Shlach

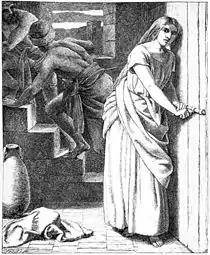
Rahab Receives and Conceals the Spies (19th-century illustration by Frederick Richard Pickersgill)

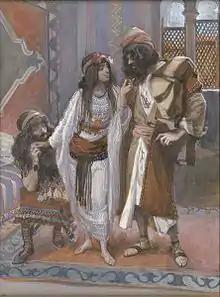
The Harlot of Jericho and the Two Spies (watercolor circa 1896–1902 by James Tissot)

Joshua secretly dispatched two spies from Shittim, instructing them to view the land and Jericho, and they went to the house of a harlot named Rahab. That night, the king of Jericho received word that Israelite men had come to search out the land, and the king sent a demand to Rahab to deliver the men who had come to her house. But Rahab hid the men among stalks of flax on her roof, saying that when it was dark the men had left, and she did not know where they went. The king's men left the city in pursuit of the spies on the road to the Jordan River, and the people of the city shut the city gate after them.